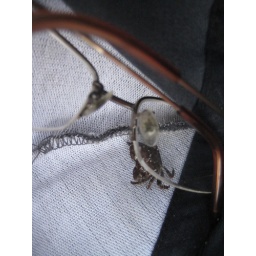
A baby crab was caught chillin' in my hat while I was in the water